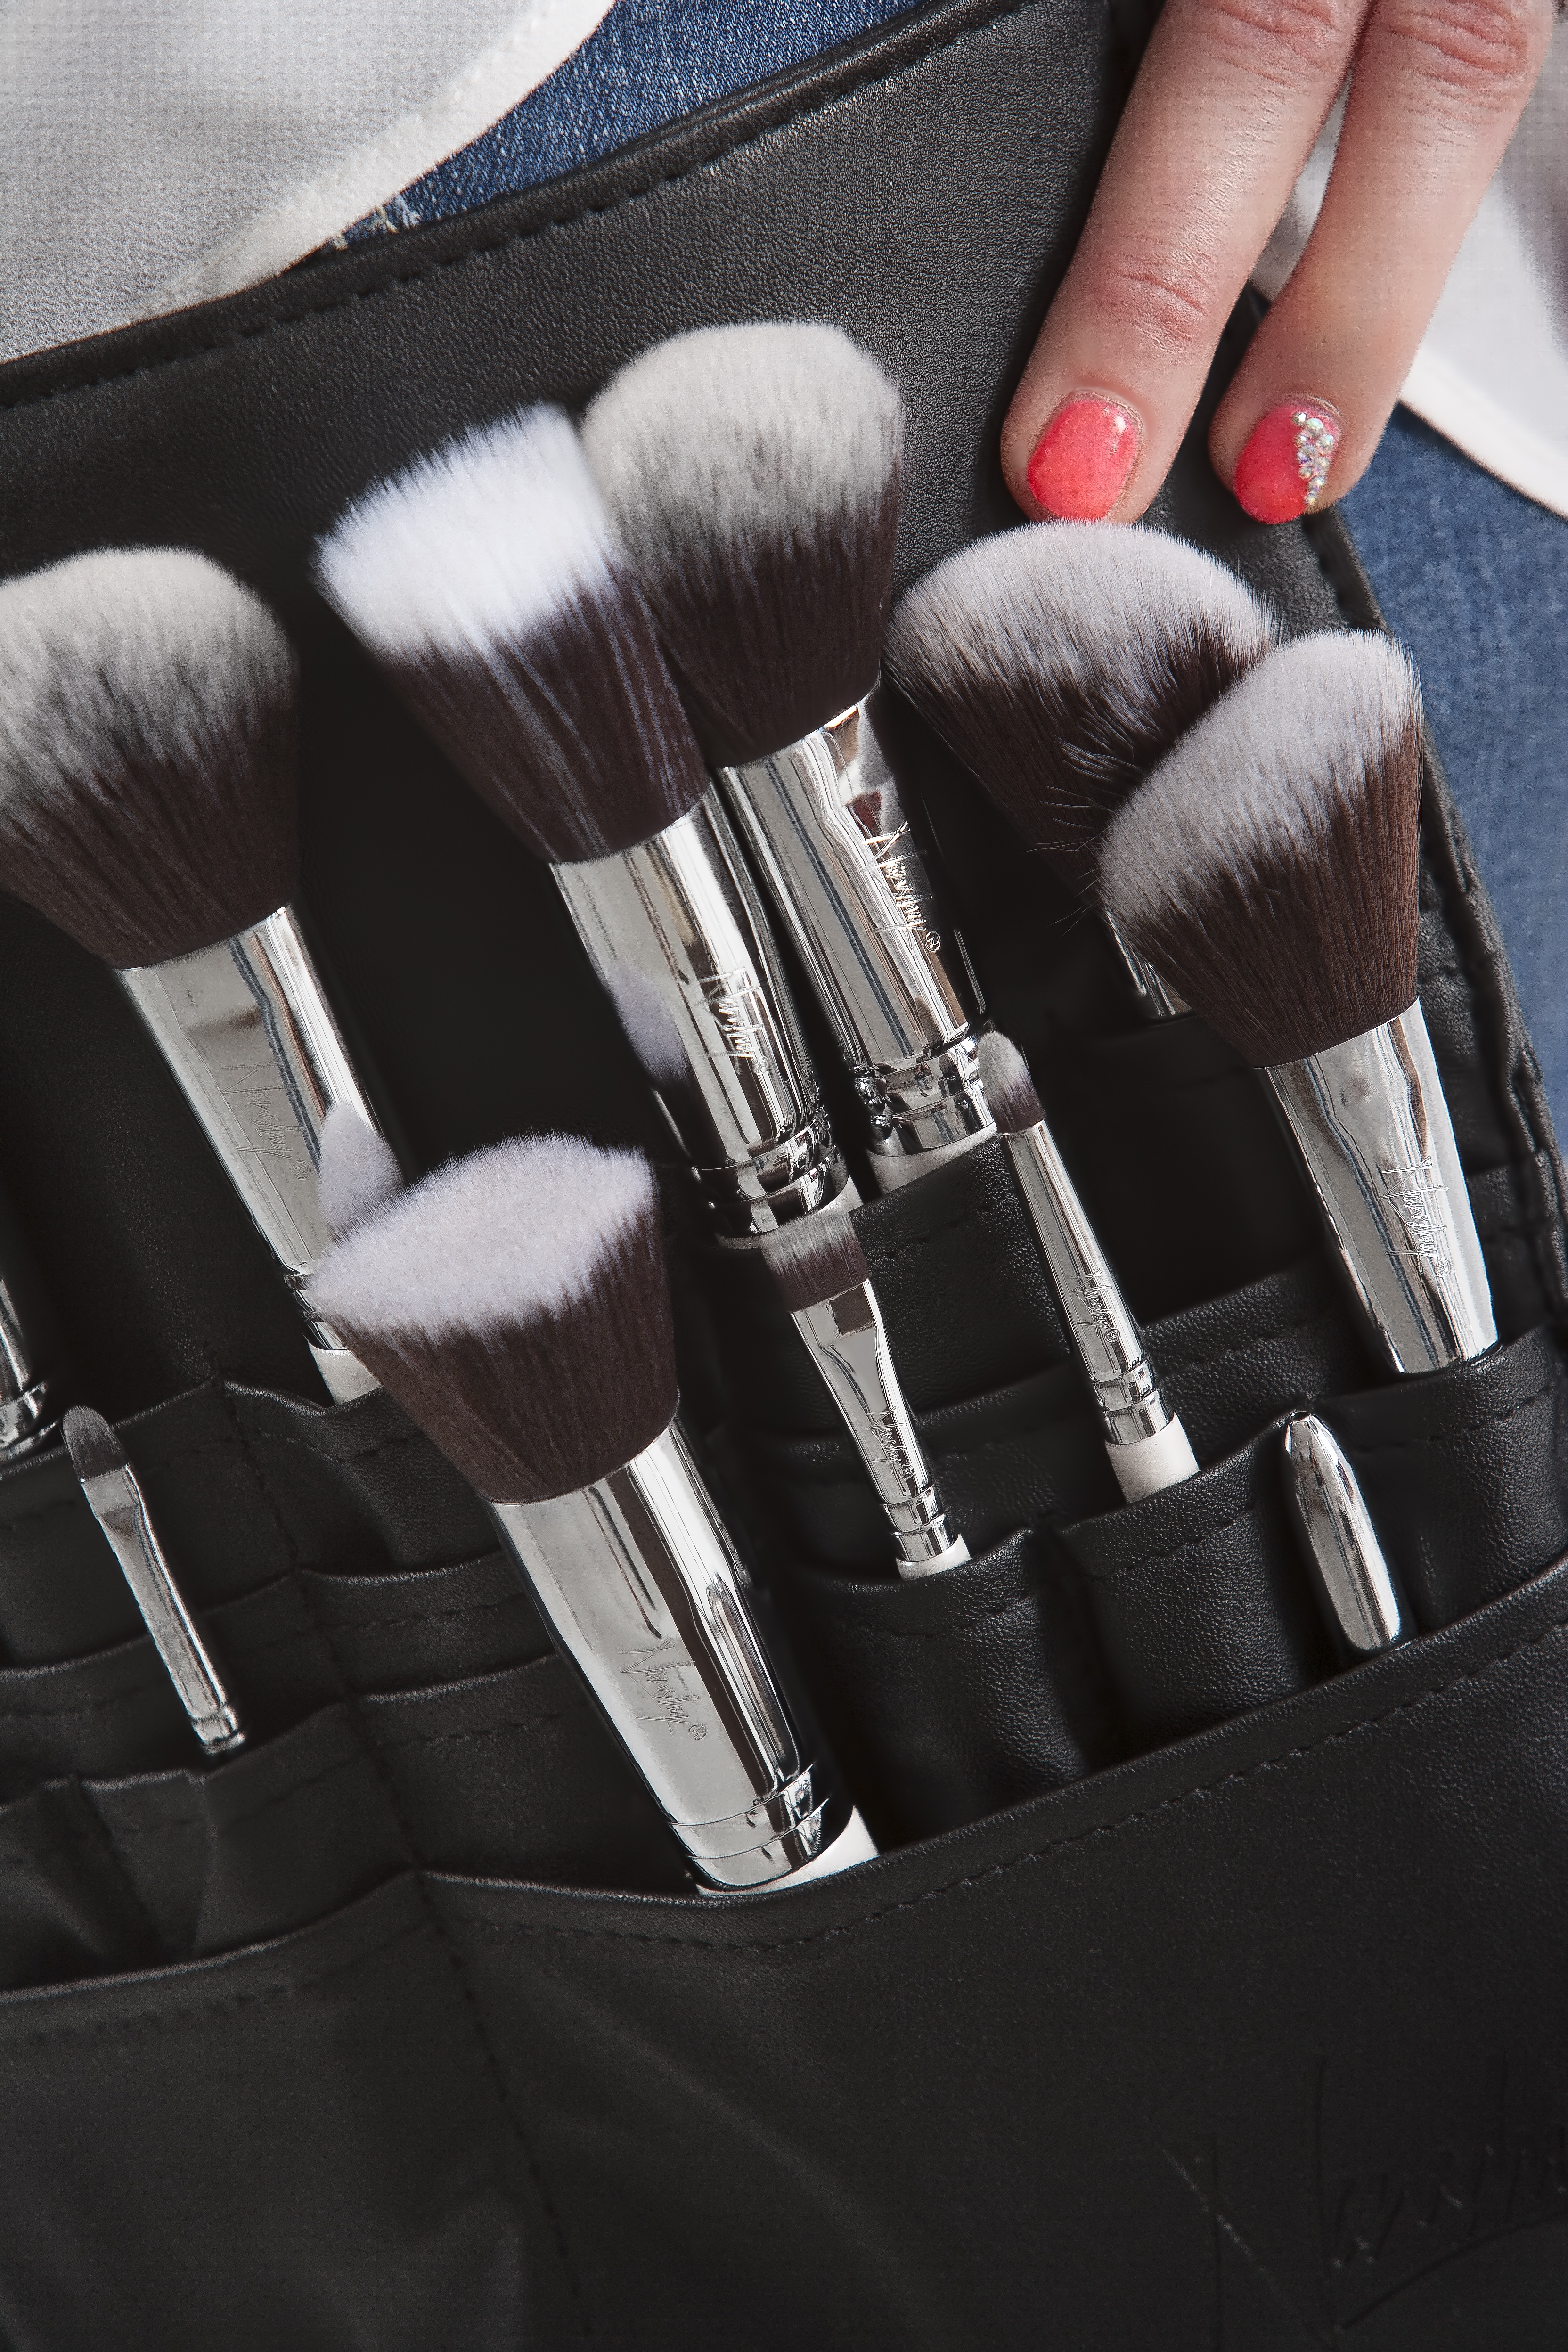
hand, brush, tool, artist, makeup, make up, brushes, cosmetic, brush set, makeup brushes